The O2

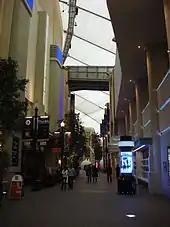
The Entertainment Avenue

The Entertainment Avenue is a wide pedestrian avenue within The O2, with artificial palm trees and other decorations, built around the circular arena building which takes up the centre of the dome structure. The entertainment avenue has buildings on either side, which are leased to tenants who run bars and restaurants, and resembles a shopping centre.